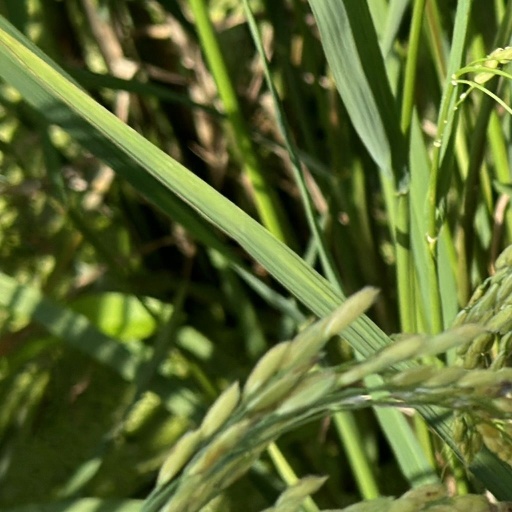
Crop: rice